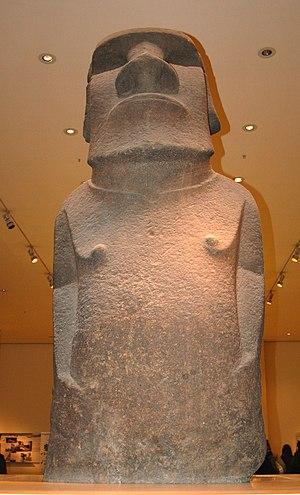
Les moaï, ou moai, localement mo'ai, sont les statues monumentales de l’île de Pâques, datées chronologiquement des XIIIᵉ et XVᵉ siècles. La majorité de ces monolithes sont sculptés dans du tuf issu principalement de la carrière du volcan Rano Raraku. Quelques-uns ont cependant été sculptés dans d’autres roches volcaniques de l’île. Leur taille varie de 2,5 à 9 mètres. Selon Jo Anne Van Tilburg, le nombre de moaï sur l’ensemble de l’île s’élève à 887 avec un poids moyen de 13,78 tonnes, mais les plus grosses atteignent 80 tonnes. Toutes ne sont pas visibles, certaines étant fragmentées ou ayant été récupérées pour construire d’autres monuments.
L'île de Pâques, en rapanui Rapa Nui, en espagnol Isla de Pascua, est une île du Chili, isolée dans le Nord-Est de l’océan Pacifique sud. Elle est particulièrement connue pour ses statues monumentales et son écriture océanienne unique.
L’histoire de l'île de Pâques débute avec l’arrivée des premiers polynésiens vers 400 ap. J-C. selon les estimations hautes, vers 1200 selon les estimations basses. Monde longtemps considéré comme isolé par les Européens qui entrent en contact avec la société pascuane au XVIIIᵉ siècle, l’Île de Pâques a développé une culture originale qui va les fasciner à partir du XXᵉ siècle. Sujette à de nombreuses spéculations, l’histoire de l’île a connu des heures sombres dans le courant des XIXᵉ et XXᵉ siècles, avec de profonds changements de population et le ratissage de sa végétation d’origine par les élevages ovins. Comme ailleurs en Polynésie, la société pascuane reconstruit aujourd’hui sa dignité et ses traditions tandis qu’archéologues et anthropologues exhument son patrimoine artistique et monumental.
Une histoire du monde en cent objets est un projet commun de la BBC Radio 4 et du British Museum composé d'une série de cent émissions radiophoniques, rédigées et présentées par Neil MacGregor, directeur du British Museum.
Hotu Matu’a, également connu comme Hau Maka, Hau Mata, Hao Matuha ou Hotu Matua est, dans la mythologie des Haumakas, habitants d’origine de l’Île de Pâques, leur premier roi.